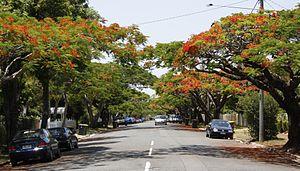
Un frontage est le terrain compris entre la base d'une façade et la chaussée. Il peut être composé de deux frontages. D'abord le frontage privé qui est formé par le terrain privé situé entre la limite de propriété et la façade du bâtiment en retrait tournée vers la rue. Ensuite le frontage public qui est formé par la surface du domaine public de voirie comprise entre le caniveau de la chaussée et la limite du trottoir côté riverains.